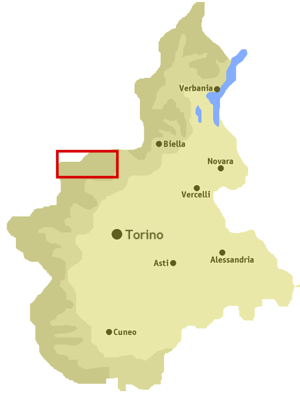
La vallée de l'Orco, appelée aussi val de Locana ou val de Ceresole, est une vallée italienne située dans les Alpes grées dans la ville métropolitaine de Turin. Elle se trouve au sud du val d'Aoste et au nord des vallées de Lanzo. Elle fait partie des vallées arpitanes du Piémont.